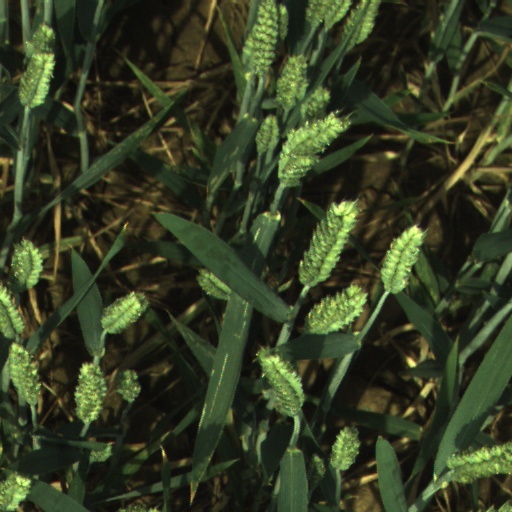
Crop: wheat